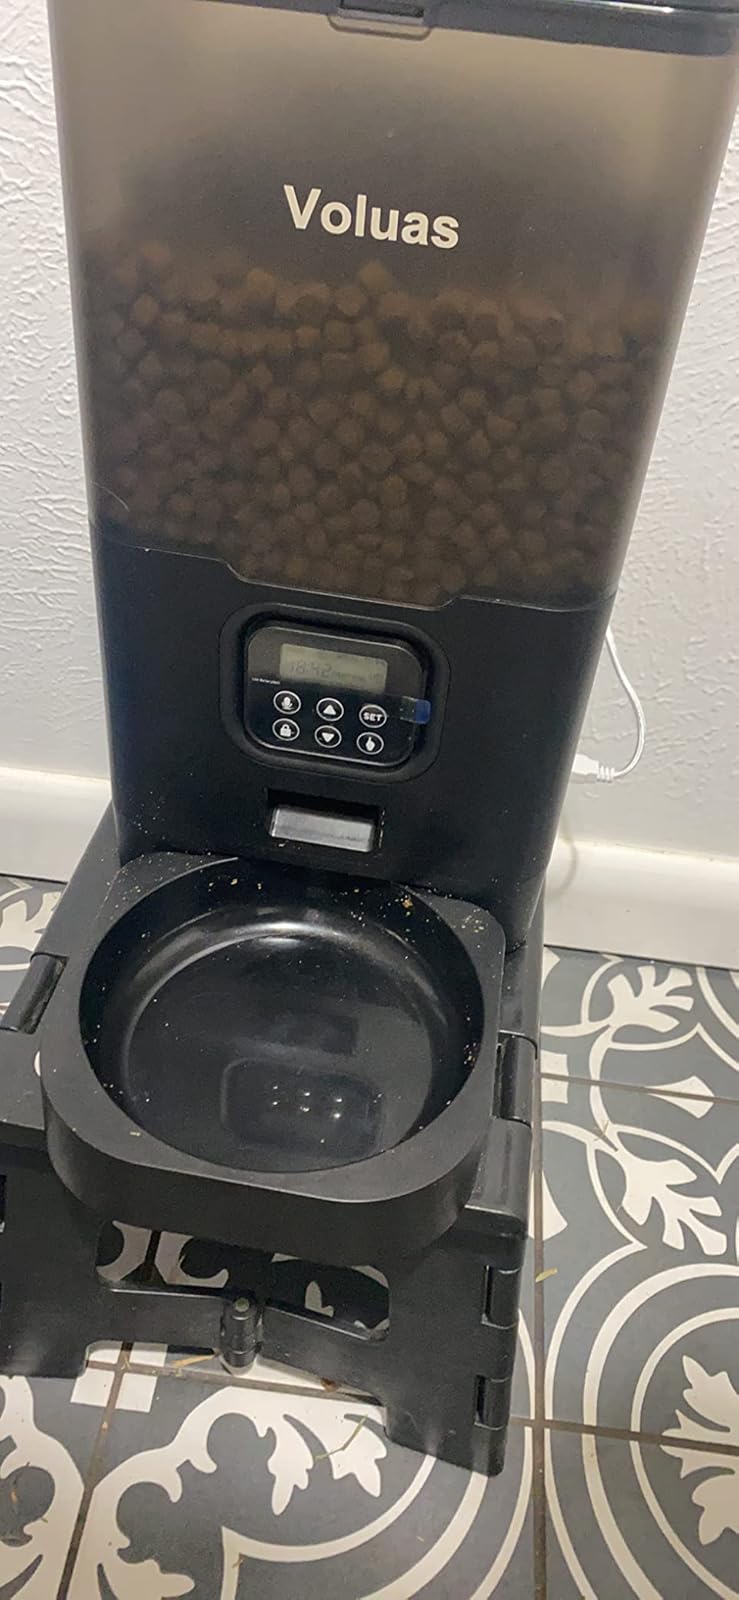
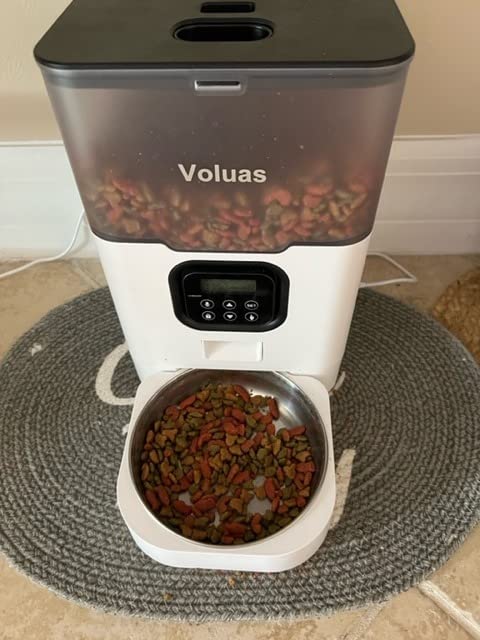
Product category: items_feeder
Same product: no